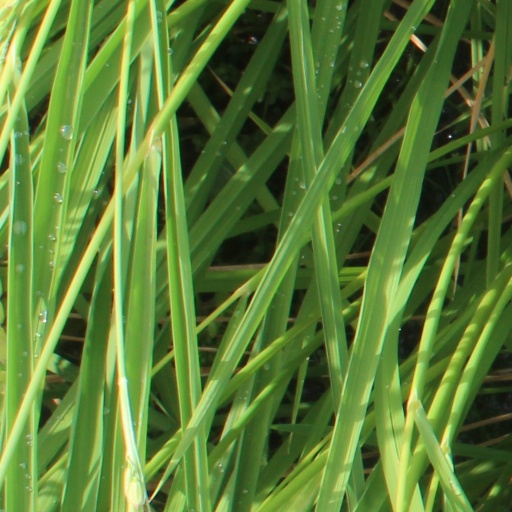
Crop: rice